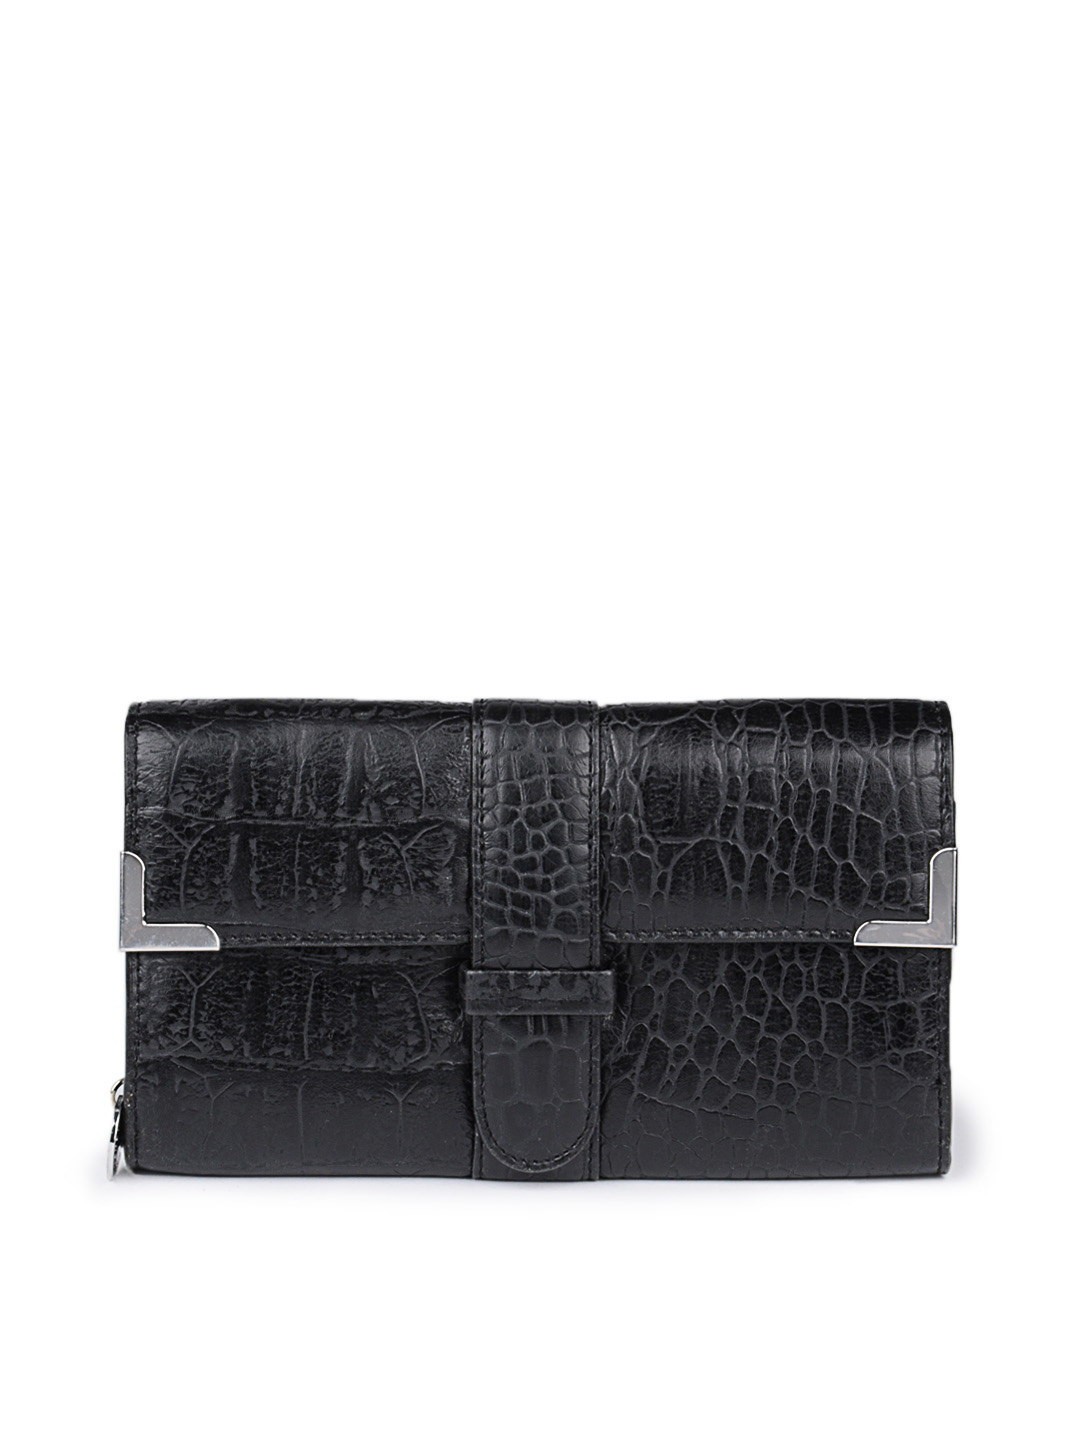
French Connection Women Black Wallet
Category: Accessories / Wallets / Wallets
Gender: Women
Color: Black
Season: Summer 2012
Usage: Casual